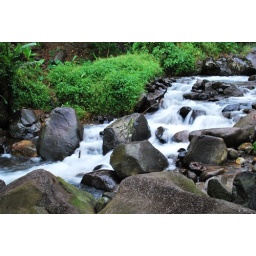
a shot of the gushing water under a bridge